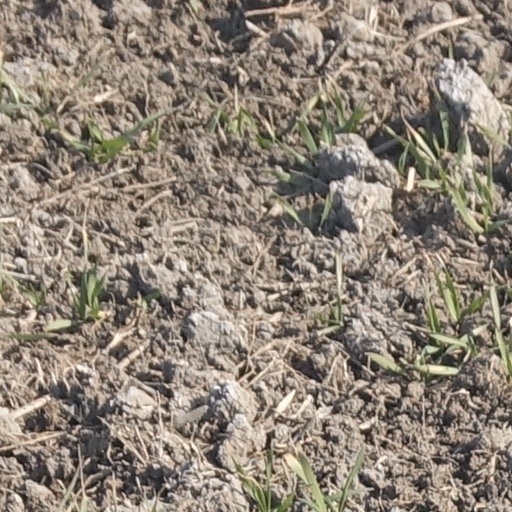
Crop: wheat